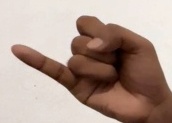
ASL sign: J